Juan José Campanella

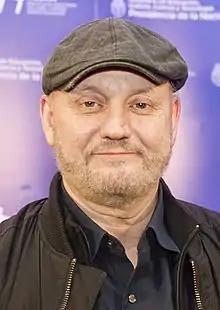
Campanella in 2019

Juan José Campanella (born 19 July 1959) is an Argentine television and film director, writer and producer. He achieved worldwide attention with the release of "The Secret in Their Eyes" (2009), for which he was awarded the Academy Award for Best Foreign Language Film.